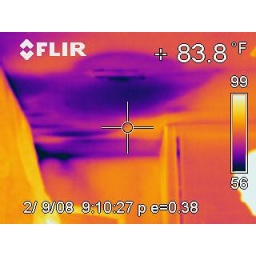
Thermal image of water in ceiling sheet rock